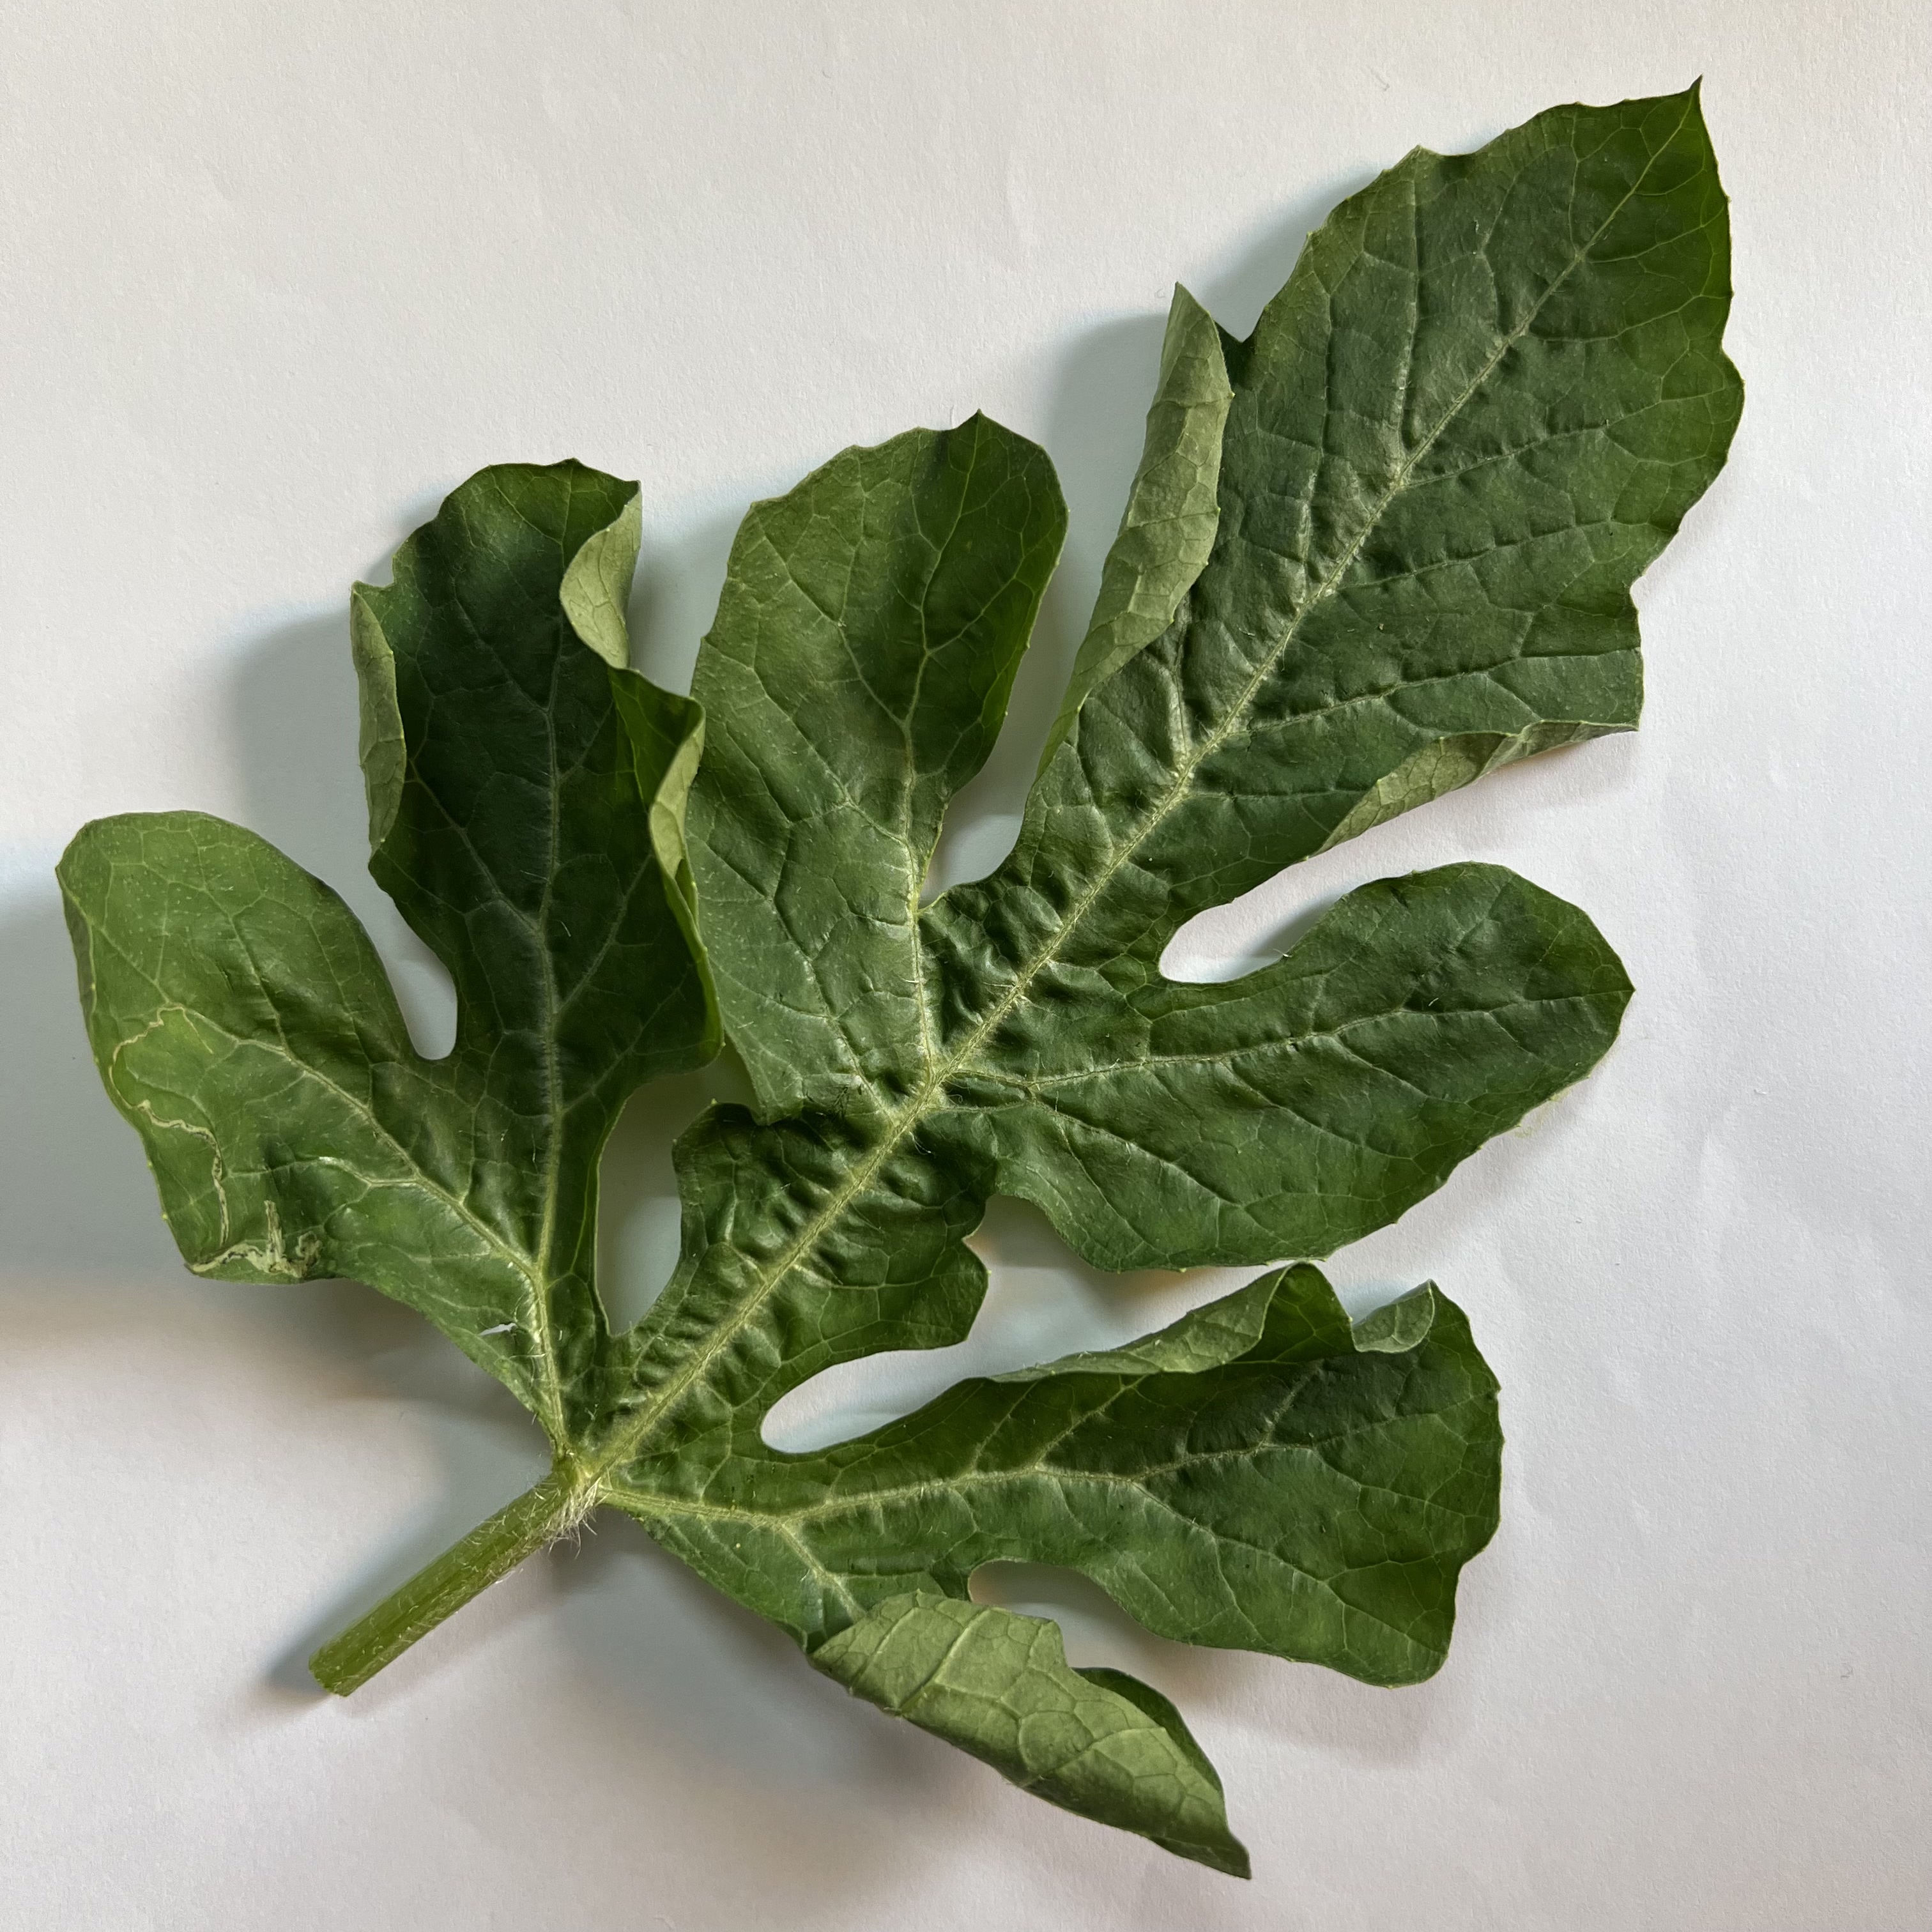
Label: Healthy